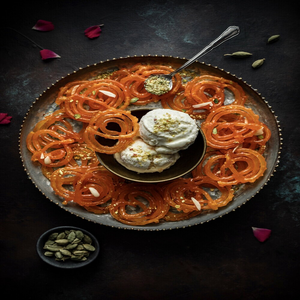
Dish: jalebi